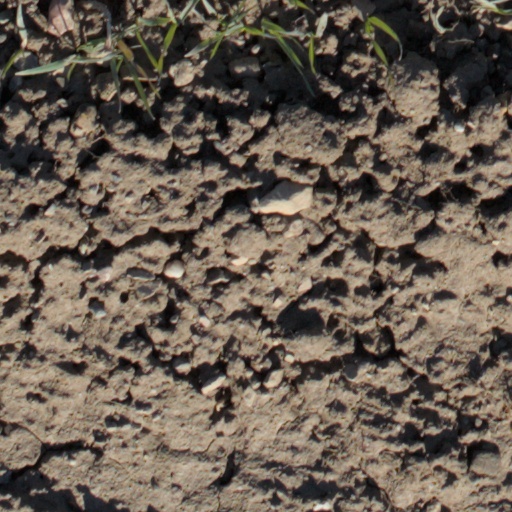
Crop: wheat